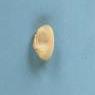
Maize quality: Good